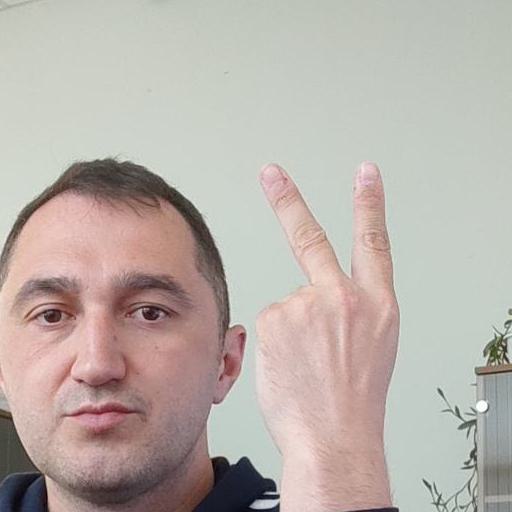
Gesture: peace_inverted